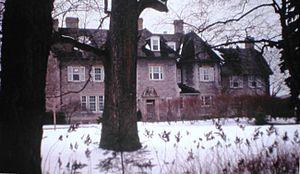
Le 24, promenade Sussex, à Ottawa, est l'adresse de la résidence officielle du premier ministre du Canada. Située sur les rives de la rivière des Outaouais, elle a vue sur la ville de Gatineau, au Québec.